Seversky XP-41

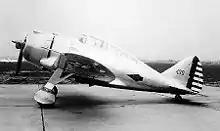
Seversky XP-41

The Seversky XP-41 was a fighter aircraft built in the United States in 1939. A single prototype was modified from the last production Seversky P-35 by adding a new streamlined canopy, a Pratt & Whitney R-1830-19 engine with a two-speed supercharger, and revised landing gear. The XP-41 first flew in March 1939. The aircraft was developed in parallel with the P-43 Lancer, and work was stopped when the USAAC showed a preference for the latter.